Malik (film)

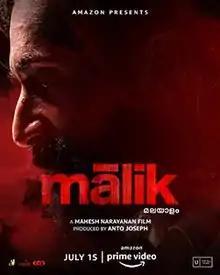
Online release poster

Malik, stylized as mālik with diacritics, is a 2021 Indian Malayalam-language political thriller film written, directed, and edited by Mahesh Narayanan. It was produced by Anto Joseph through Anto Joseph Film Company along with Carnival Movie Network. The film stars Fahadh Faasil with Nimisha Sajayan, Vinay Forrt, Jalaja, Joju George, Dileesh Pothan and Indrans in supporting roles. The music was composed by Sushin Shyam.